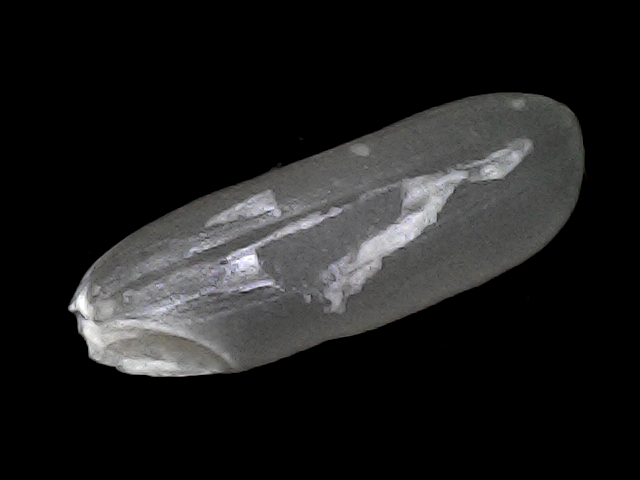
Rice variety: BD30